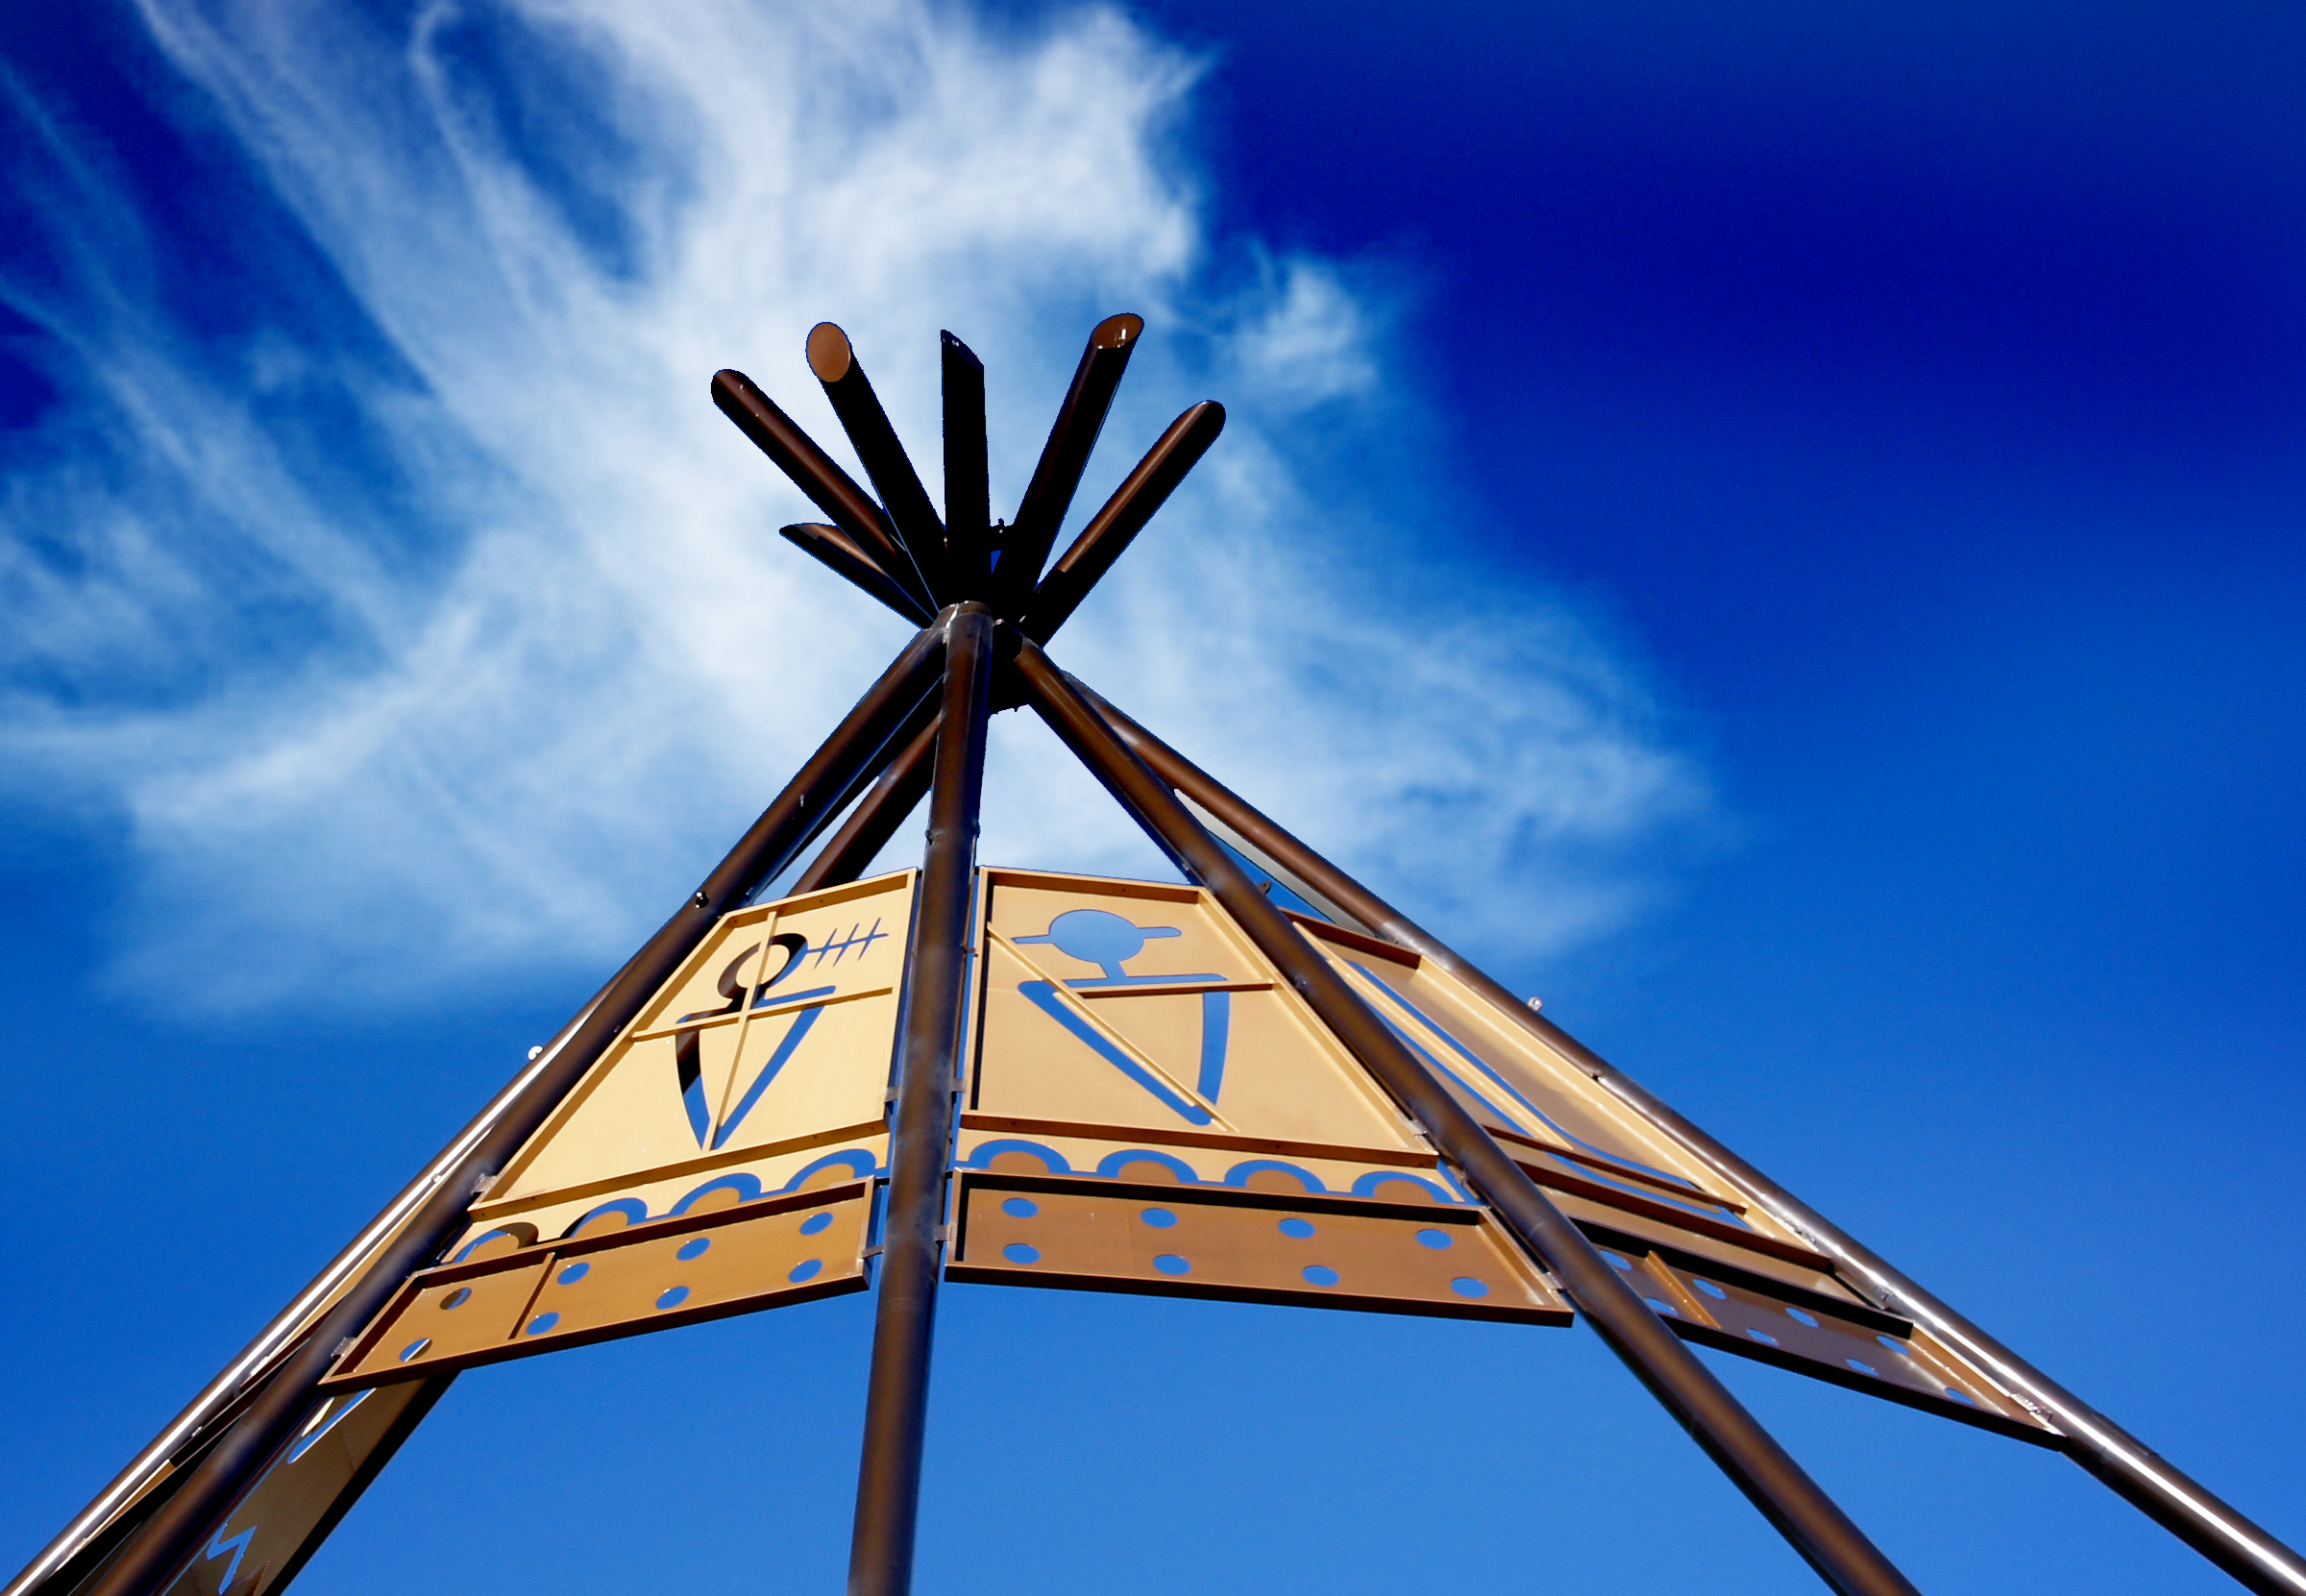
cloud, sky, sunlight, windmill, wind, line, reflection, tower, mast, blue, art, canada, symmetry, culture, teepee, cityscapes, sonyalpha, calgary, alberta, calgarysightseeing, statures